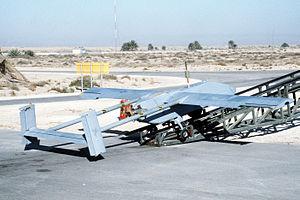
Le RQ-2 Pioneer est un drone développé en collaboration entre les États-Unis et Israël. Répondant à une demande de l’US Navy, c’est le premier drone tactique entré en service dans les forces armées des États-Unis.